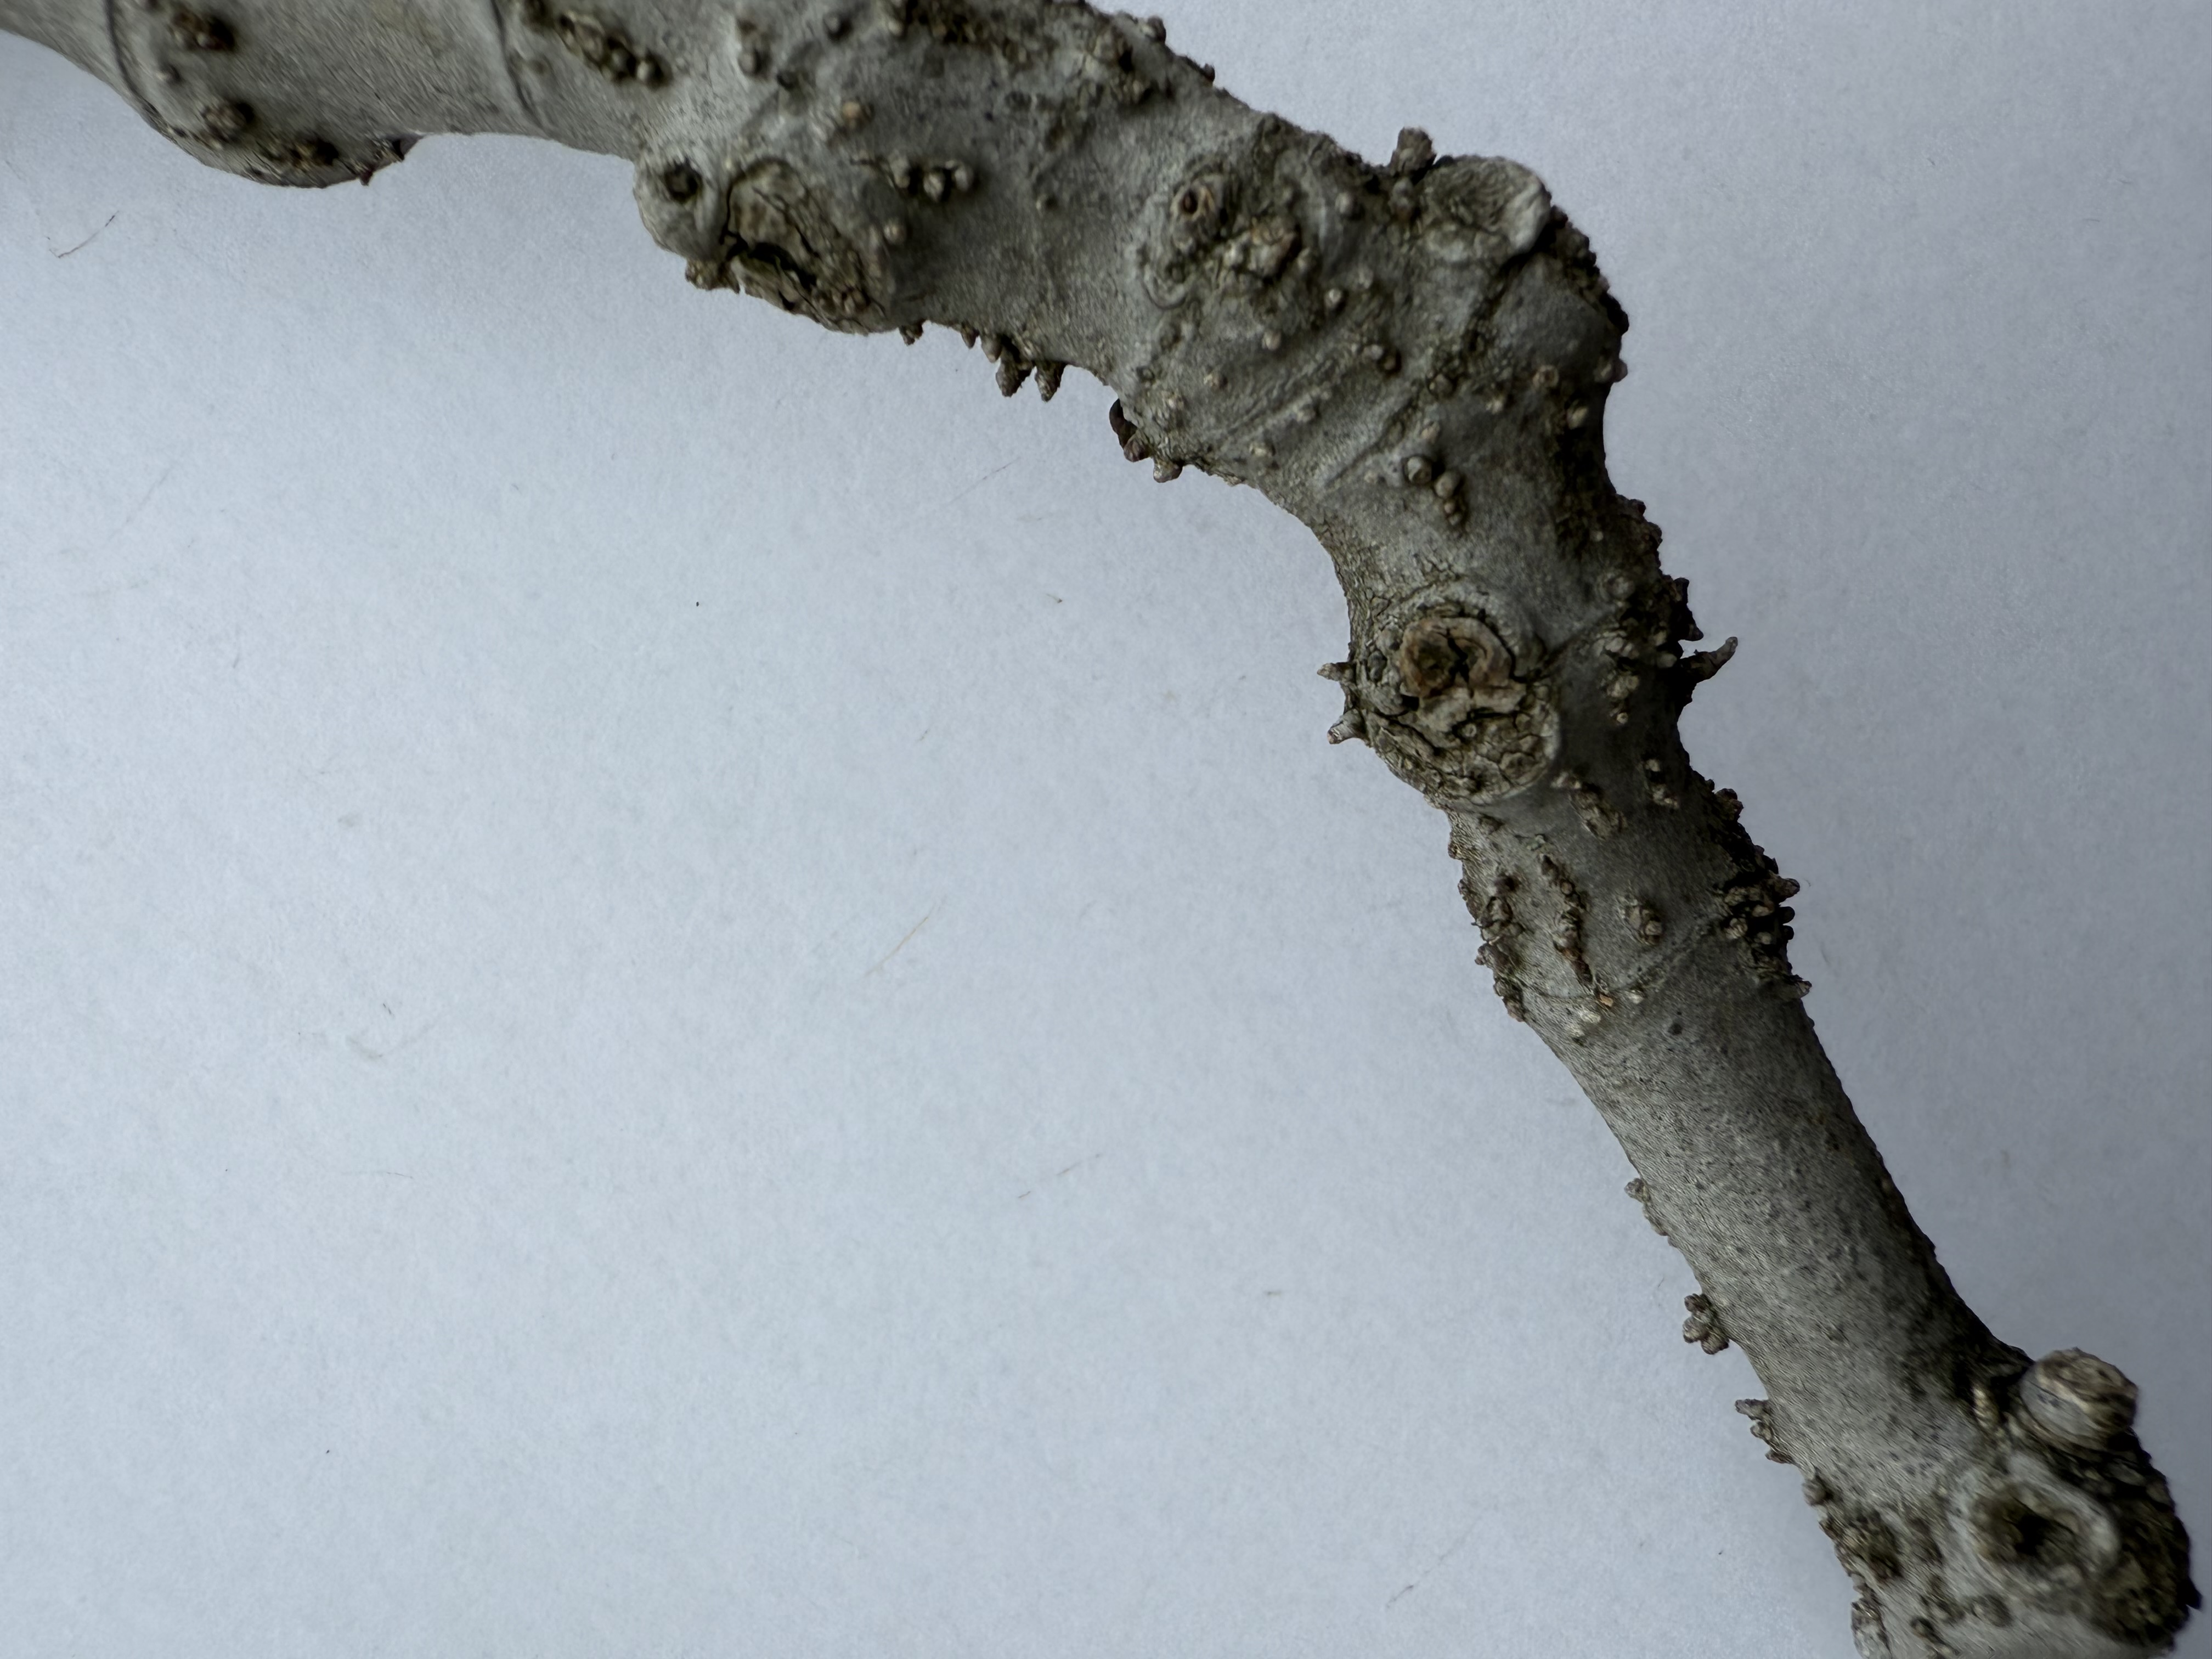
Variety: Patlican Fig